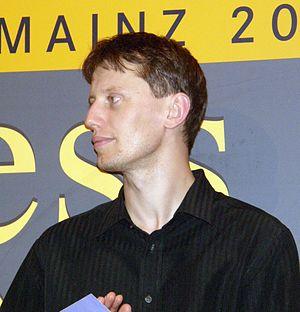
Zoltán Almási, né le 29 août 1976 en Hongrie, est un grand maître hongrois du jeu d'échecs et quadruple champion national.